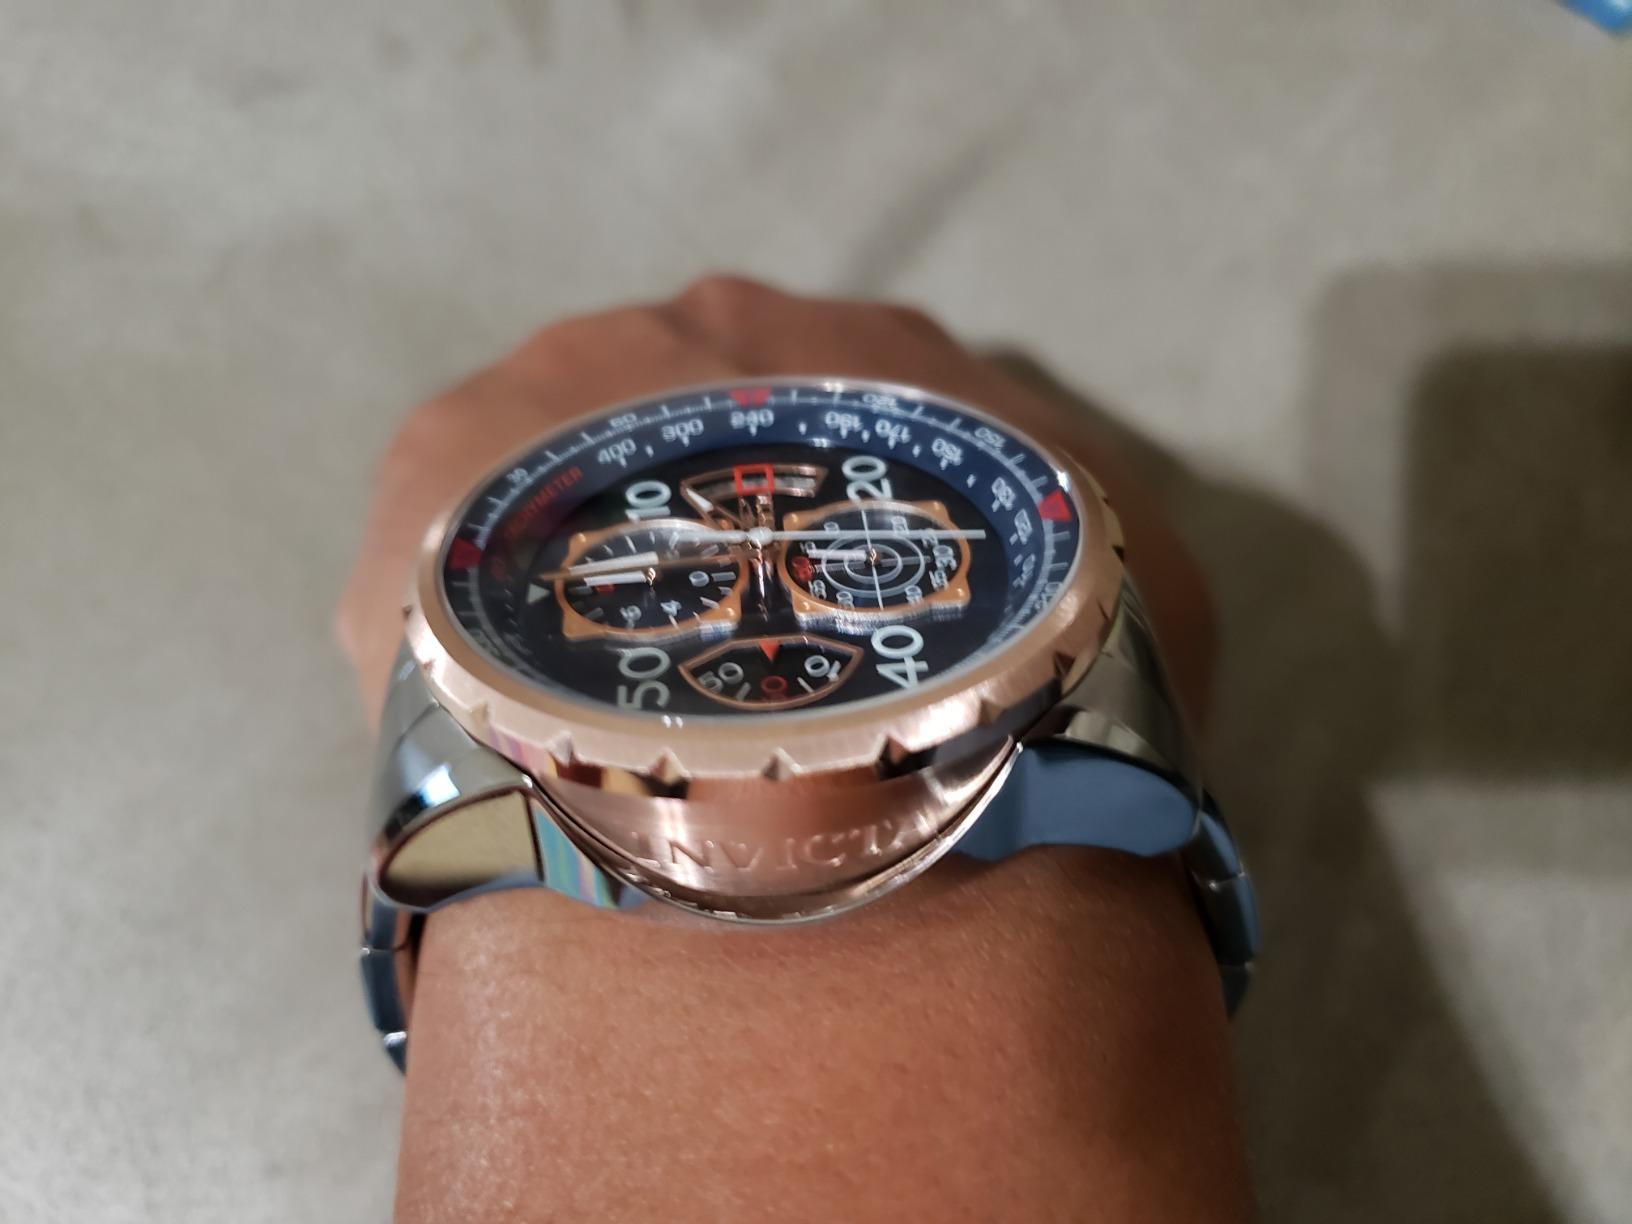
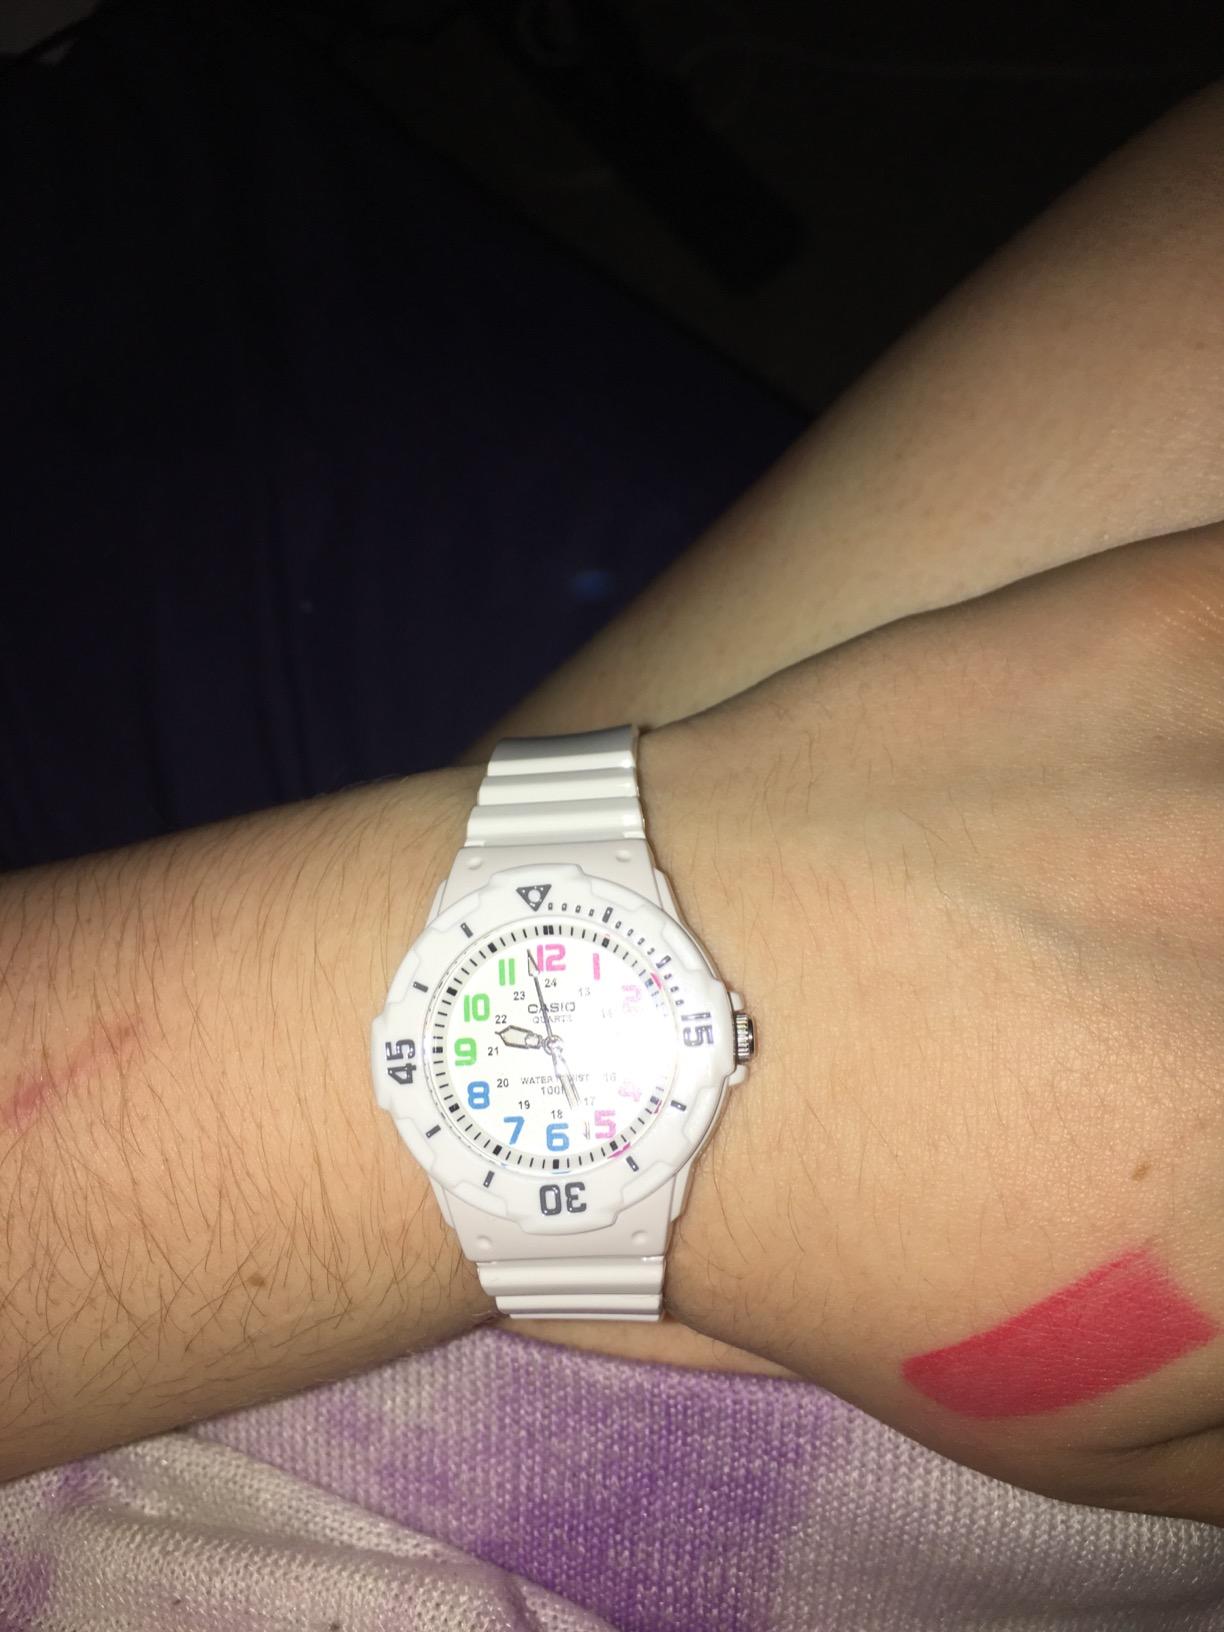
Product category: accessories_watch
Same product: no